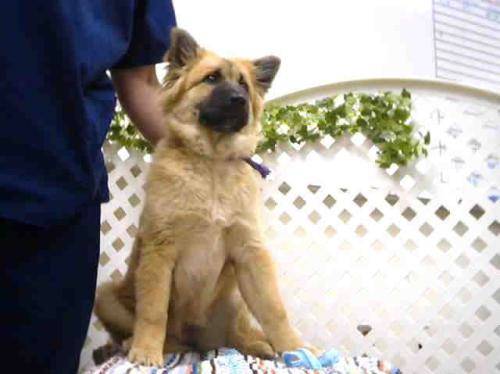
Label: dog